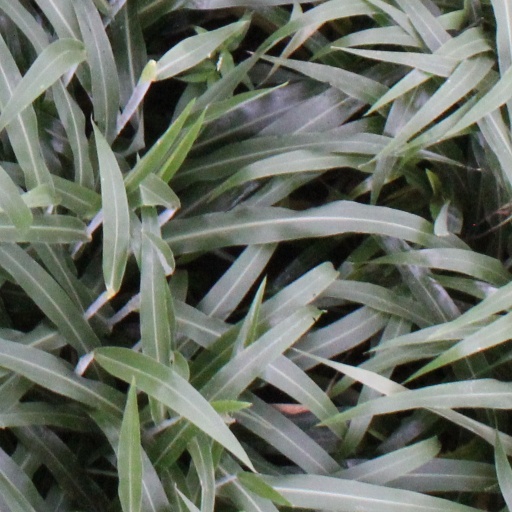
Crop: sorghum